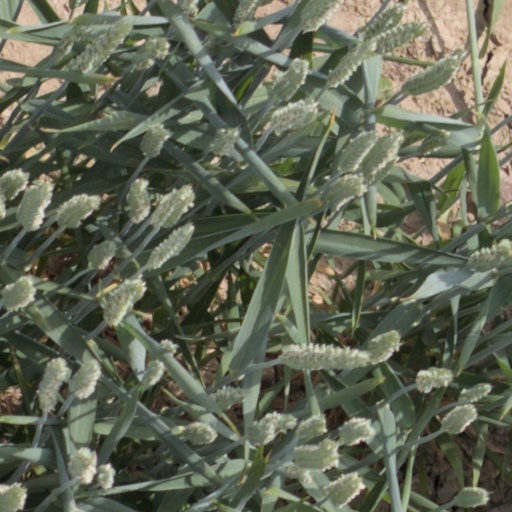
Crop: wheat